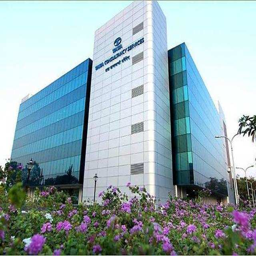
under organization leader , the company was engaged in advanced discussions for a potential sale .